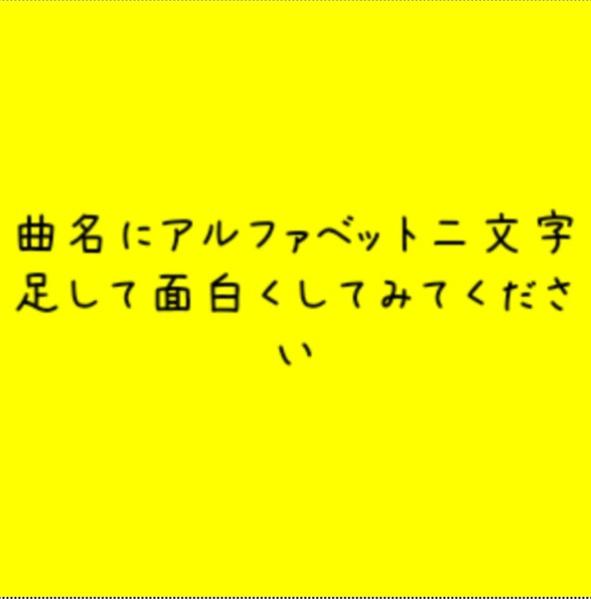
回答: TSUNAUMAI